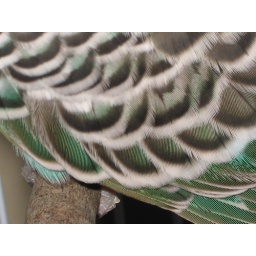
Greta's feathers are mostly blue so I was surprised to see green in this close-up.